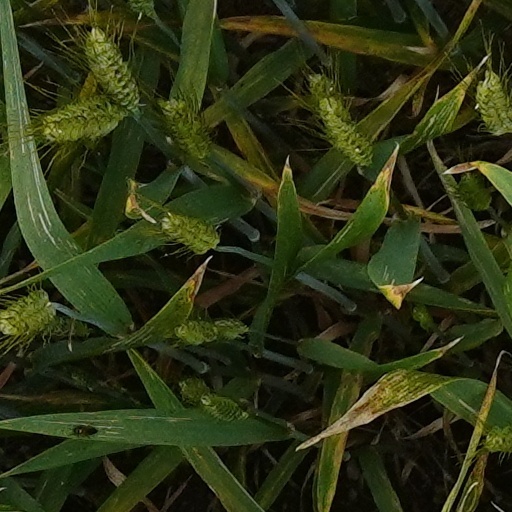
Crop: wheat